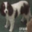
Label: dog